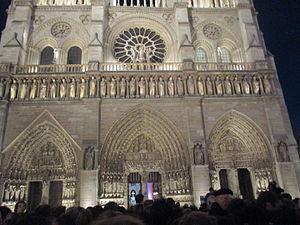
Messe à Notre-Dame de Paris le dimanche 15 novembre 2015 pour les victimes des attentats du 13 novembre 2015 et pour la France.
Les hommages aux victimes des attentats du 13 novembre 2015 en France, à Paris et Saint-Denis, sont nombreux tant en France que dans le monde entier.